Grange Road West drill hall

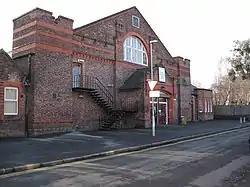
Grange Road West drill hall, Birkenhead

The Grange Road West drill hall is a former military installation, and now a sports centre, in Birkenhead, Merseyside.